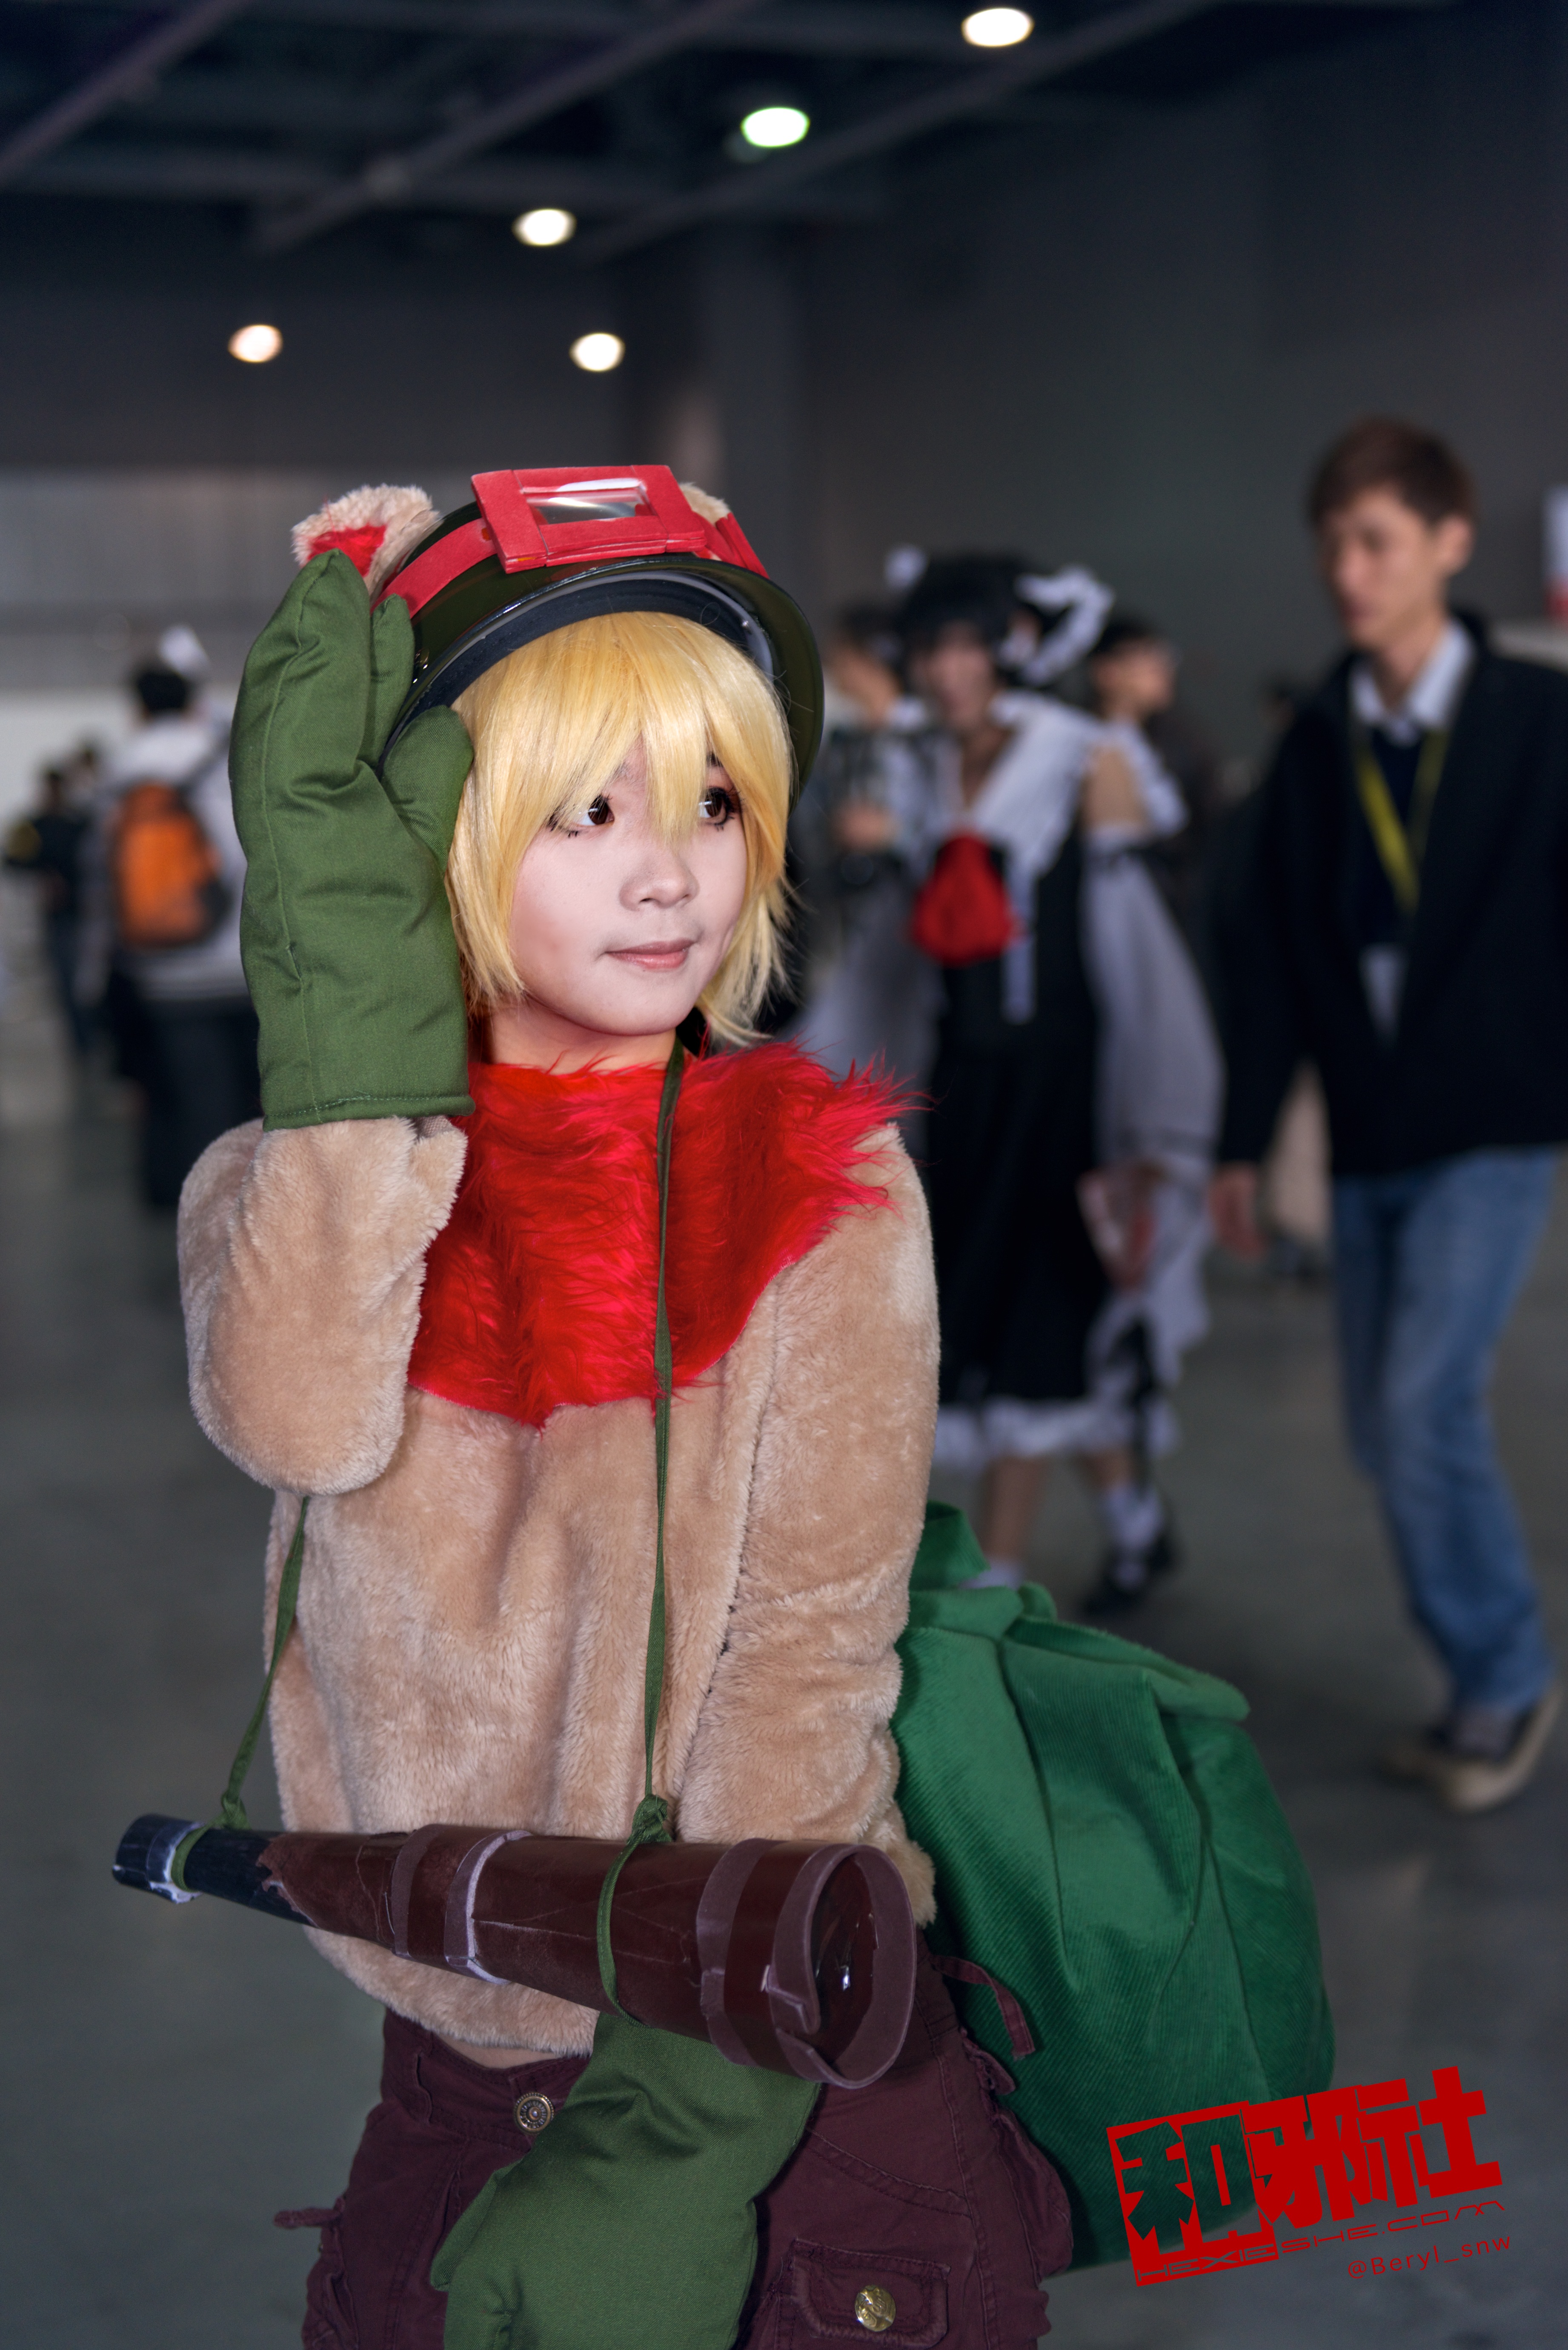
girl, play, cute, portrait, nikon, clothing, cosplay, girls, japanese, f28, 2470, costume, pantyhose, d800e, anime, comic, comiccon, convention